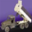
Label: truck